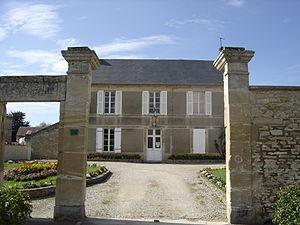
la mairie de Basly vue de la Place de l'Eglise